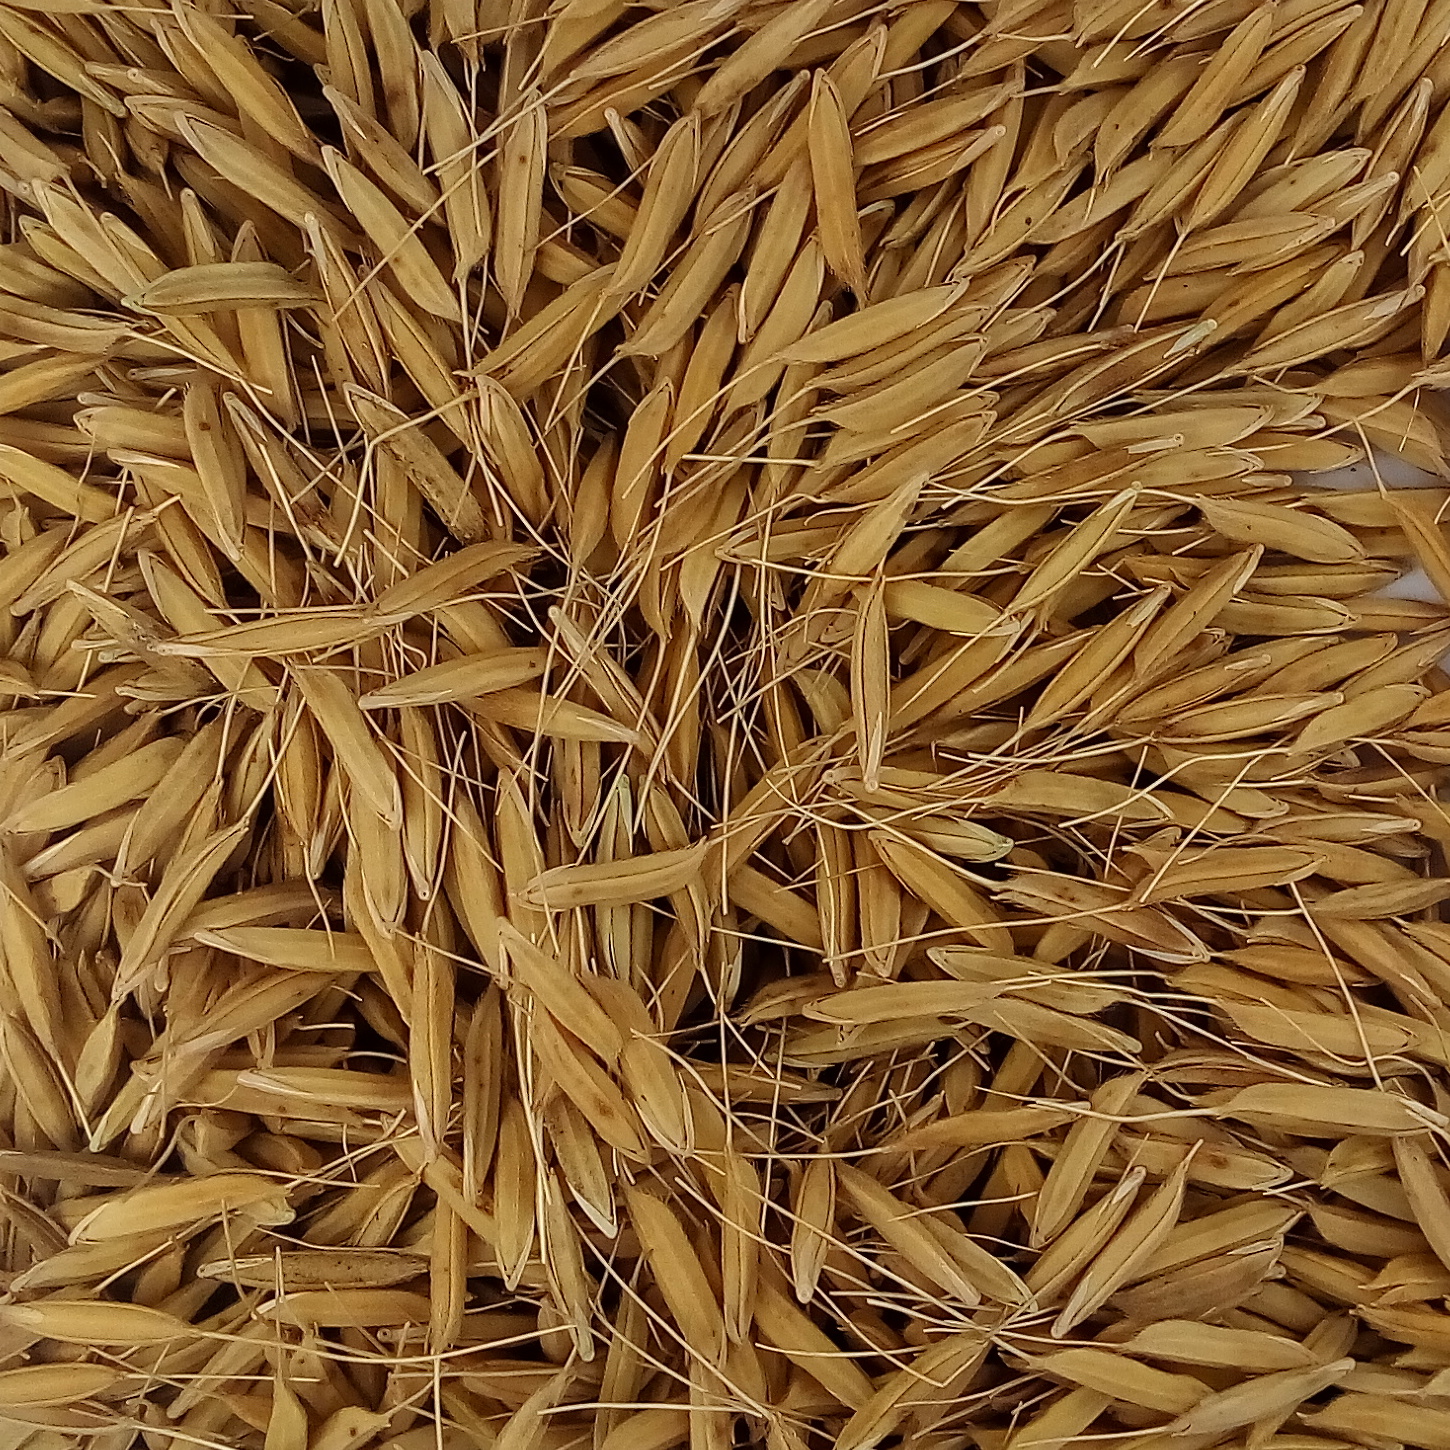
Rice seed variety: PB_6